John Demjanjuk

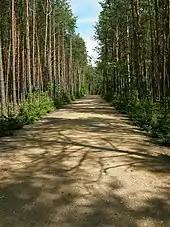
Sobibor "Road to Death" in 2007

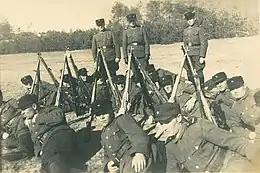
Photograph of Trawniki guards at Sobibor, taken in 1943. This was not seen publicly until January 2020, when it was one of numerous photos from Sobibor newly exhibited in Berlin. The originals have been donated to the US Holocaust Memorial Museum. Demjanjuk was "inconclusively identified" as the guard in the middle of the front row.

Demjanjuk's trial took place in the Jerusalem District Court between 26 November 1986 and 18 April 1988, before a special tribunal comprising Israeli Supreme Court Judge Dov Levin and Jerusalem District Court Judges Zvi Tal and Dalia Dorner. The prosecution conceived of the trial as a didactic trial on the Holocaust in the manner of the earlier trial of Adolf Eichmann. It was the first televised trial in Israeli history. Despite initially attracting minimal attention, once survivor testimony began the trial became a "national obsession" and was followed widely throughout Israel and the United States. On 6 April 1987, John Stolz (or Stoltz), a 65-year-old German SS officer who had worked at a concentration camp in Poland, hanged himself in his basement in Ohio after receiving a letter from the OSI. His son Edwin said he'd been terrified of being put through the same ordeal as Demjanjuk.